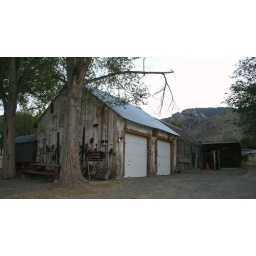
Front and side of car barns, big barn and feed barn in the background.